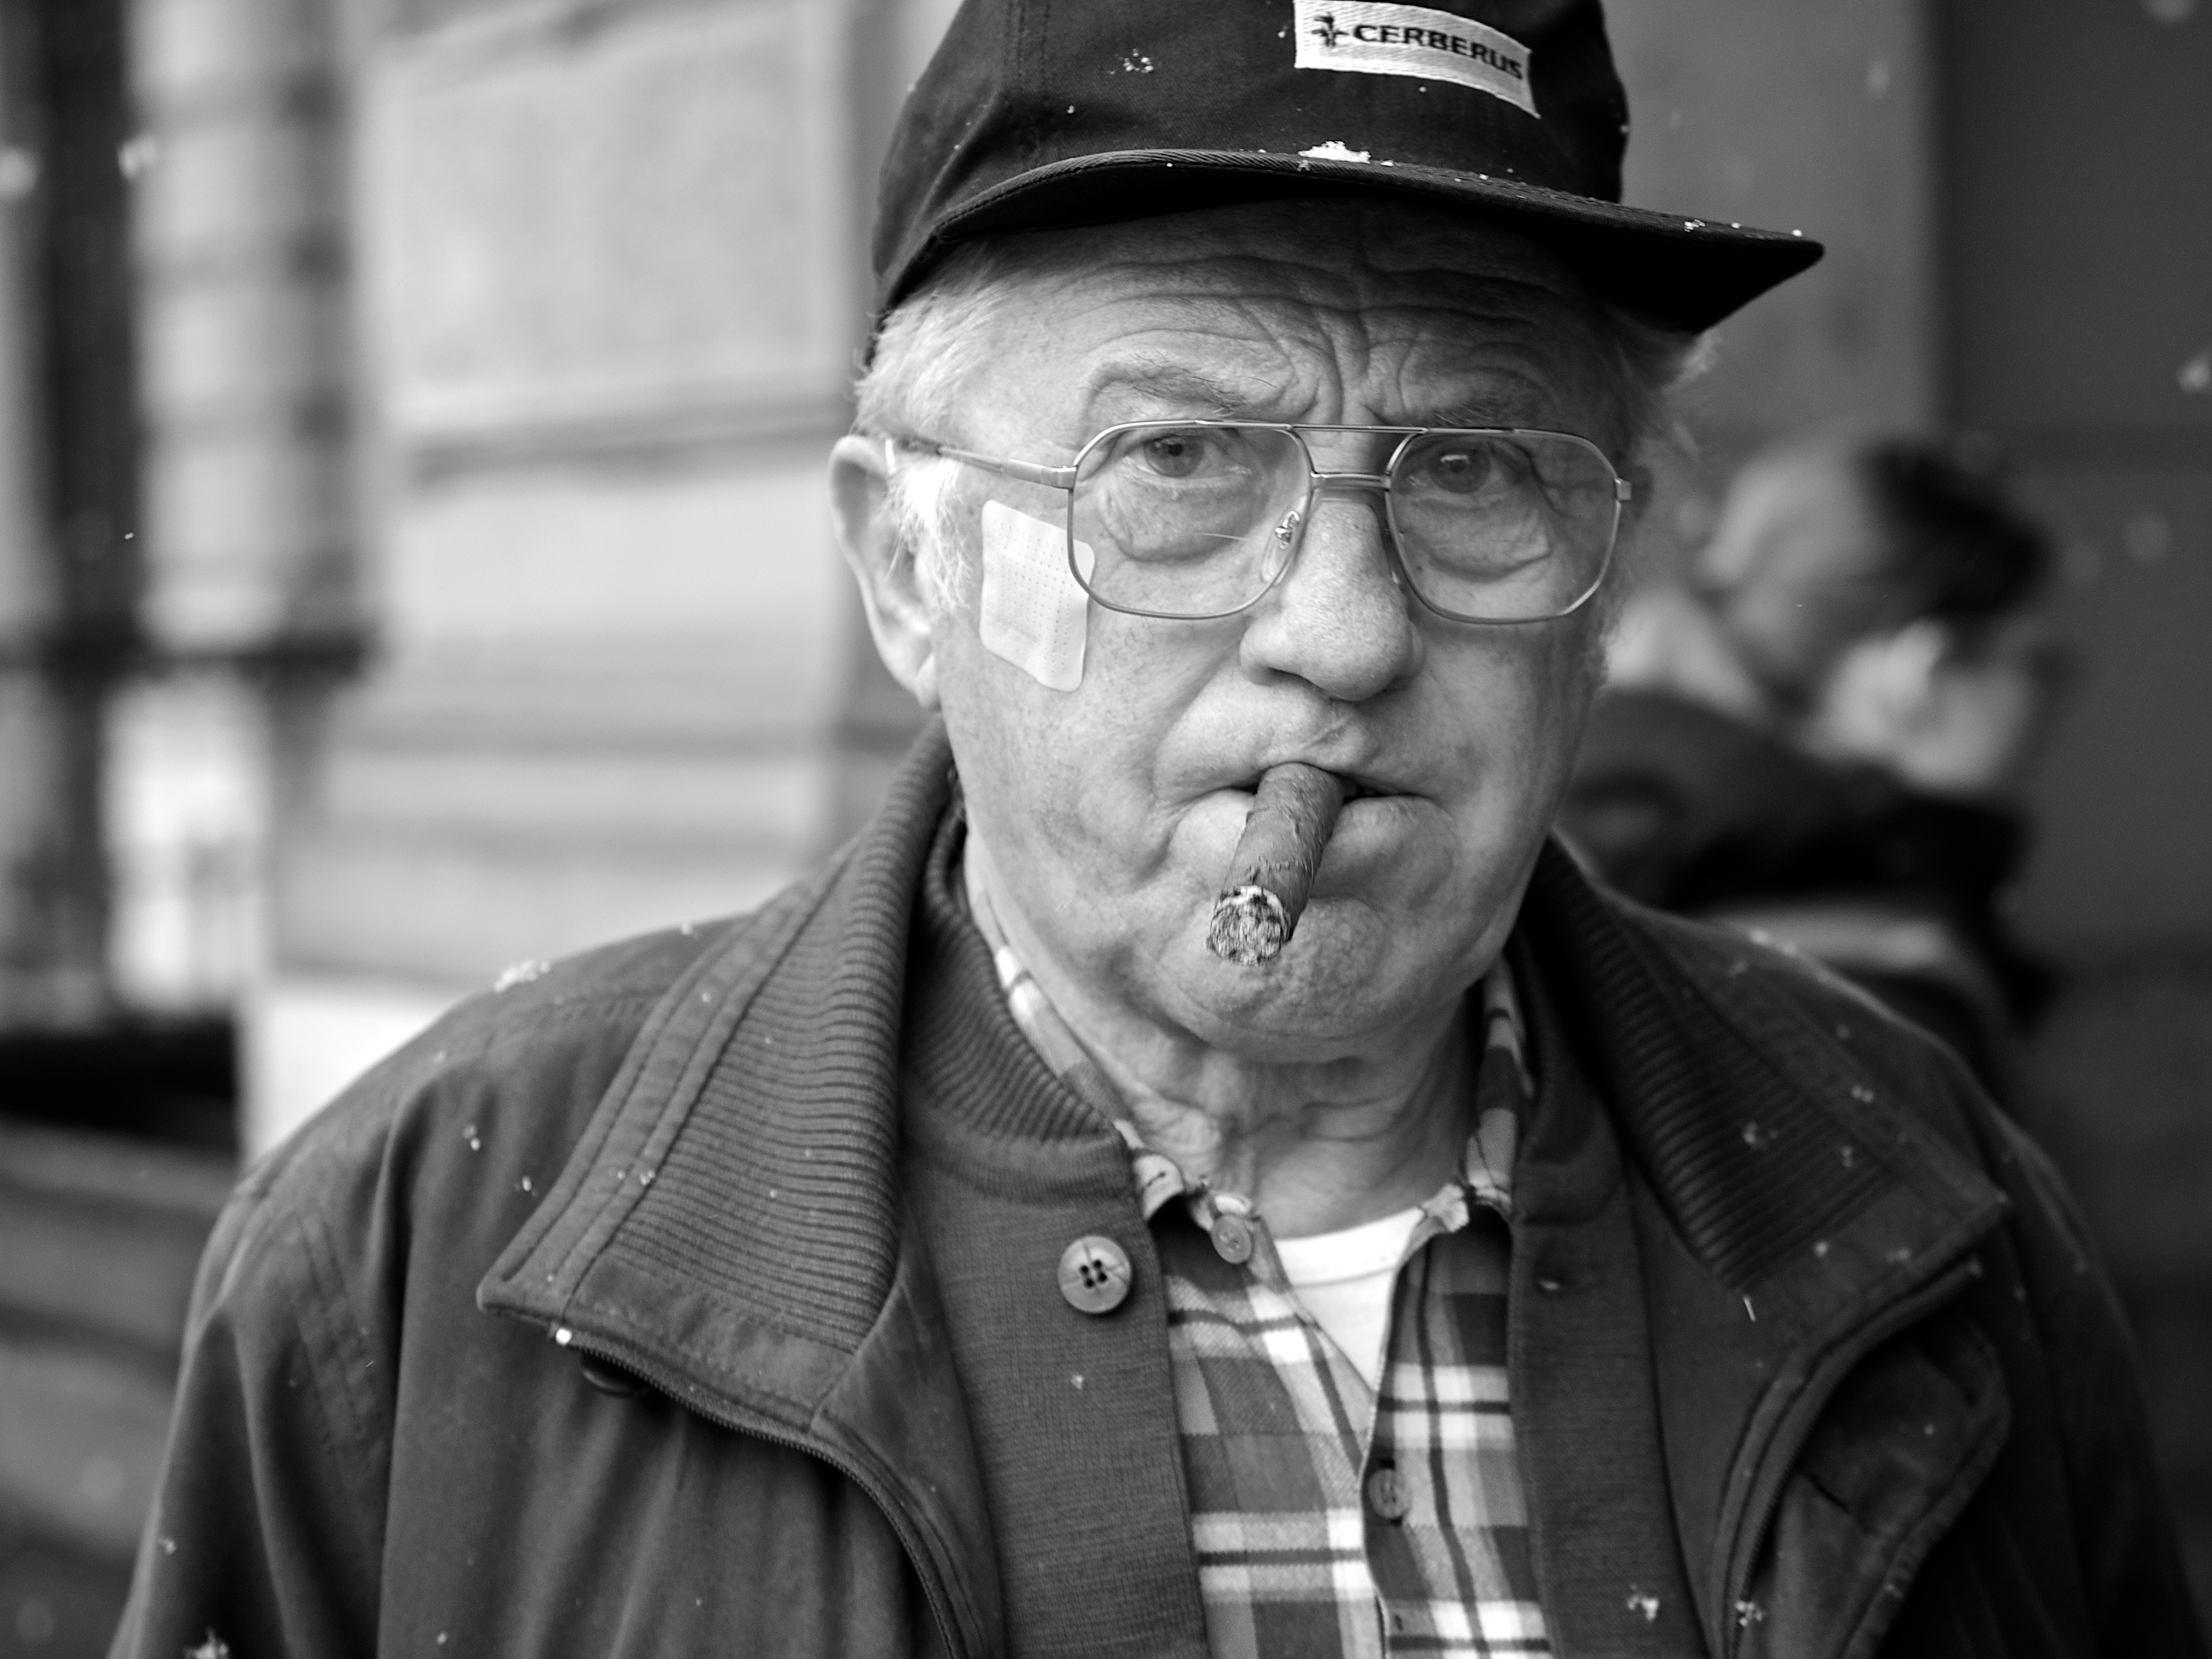
man, person, black and white, people, white, street, photography, ebook, portrait, training, profession, black, monochrome, streetphotography, flickr, thomas, video, glasses, olympus, photograph, omd, fuji, leica, monochrom, leuthard, hcb, thomasleuthard, monochrome photography, facial hair, vision care